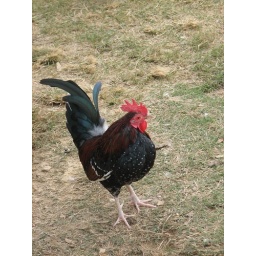
Farm in tuscumbia -Marcus on field trip and pizza for lunch